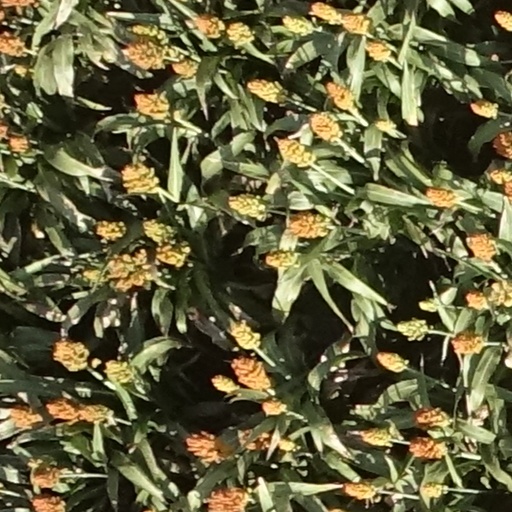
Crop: sorghum